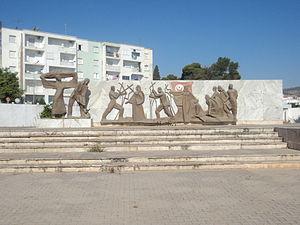
Place des Martyrs à Béja
Béja est une ville du Nord-Ouest de la Tunisie située à une centaine de kilomètres de Tunis et à une cinquantaine de kilomètres de la frontière tuniso-algérienne.